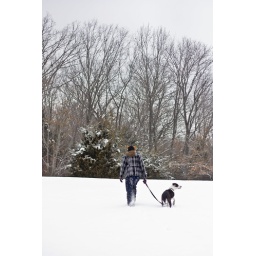
My younger sister walking Juno. Photowalk taken with a friend around the lake by my house